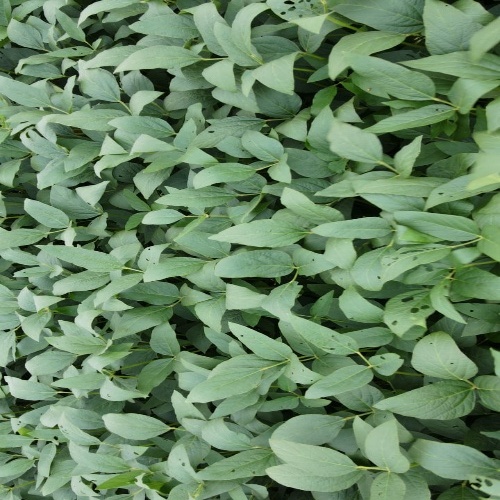
Label: Diabrotica_speciosa